Li Er (novelist)

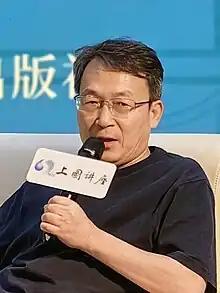

Li Er (born 1966) is a Chinese novelist. He is best known for his novel "Brother Ying Wu" which won the 10th Mao Dun Literature Prize (2019), one of the most prestigious literature prizes in China. He is deputy editor-in-chief of "Mangyuan" magazine and director of the Research Department of the Chinese Modern Literature Museum. His works have been translated into English and German.